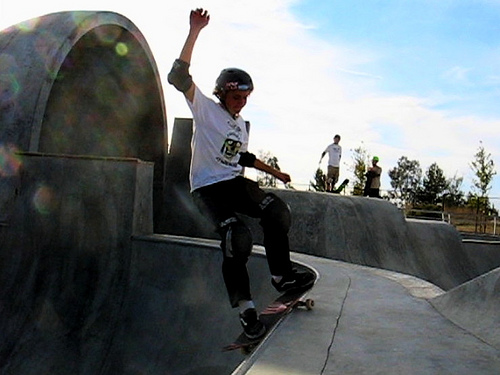
user: Given an image and a question. Answer the question in a short answer. Question: Where do people usually do these kind of activities? Short Answer:
assistant: skate park